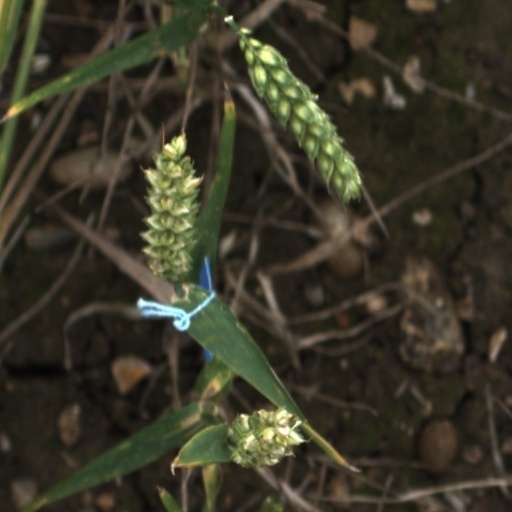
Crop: wheat